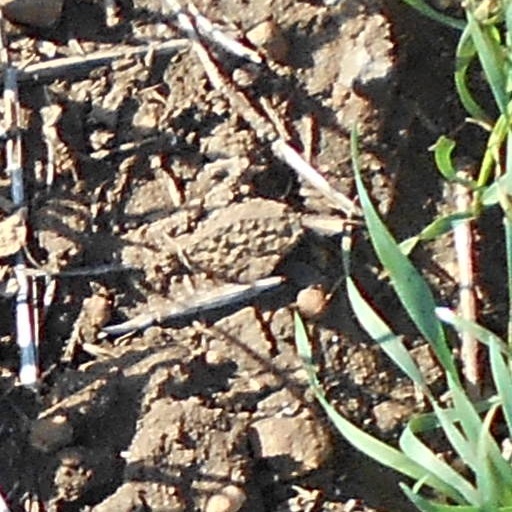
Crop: wheat